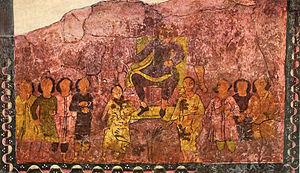
La synagogue de Doura Europos est un édifice de culte juif situé dans la ville hellénistique et romaine de Doura Europos dans la province de Syrie. C'est l'un des monuments les plus importants pour l'étude de l'art juif dans l'Antiquité, témoin du judaïsme synagogal.